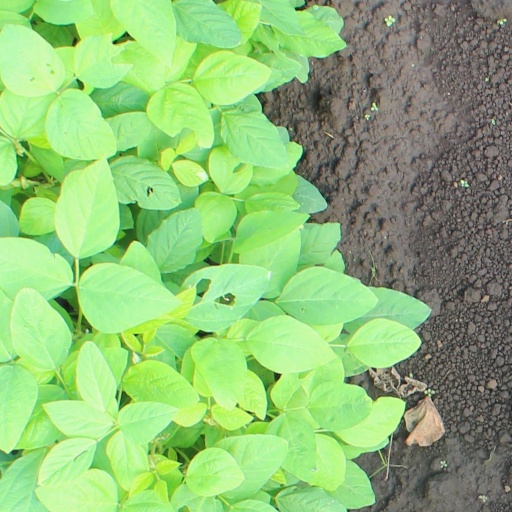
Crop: soybean